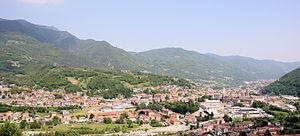
Ville de Perosa Argentina, Val Chisone, dans la province de Turin, Piémont, Italie
Perosa Argentina est une commune de la ville métropolitaine de Turin, dans la région Piémont en Italie.